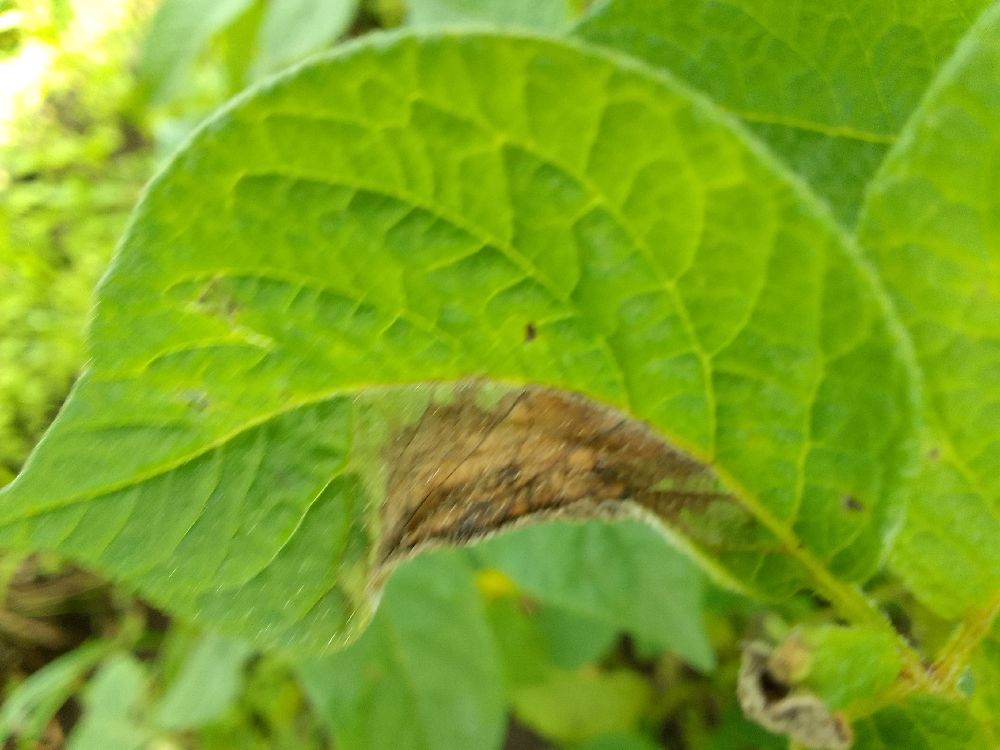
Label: Late blight